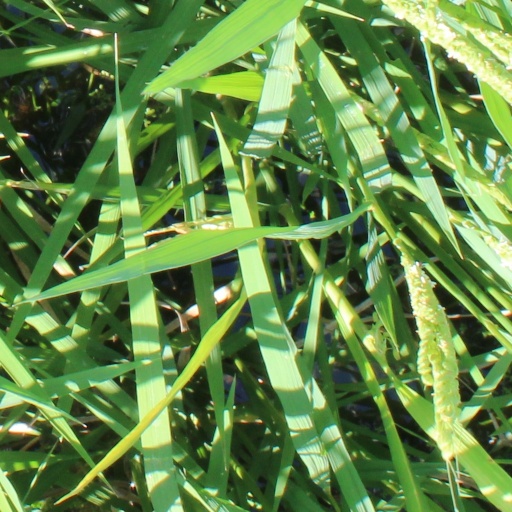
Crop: rice